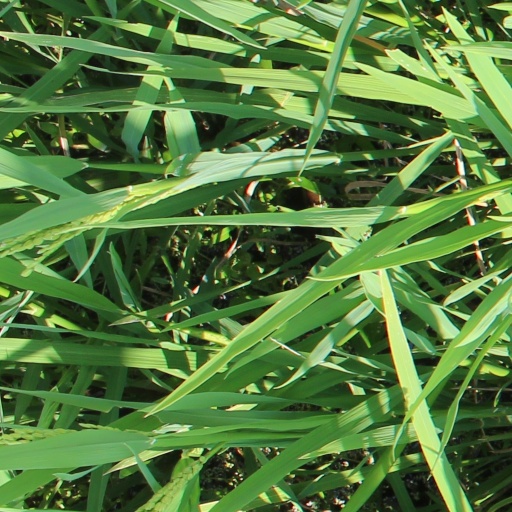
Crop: rice